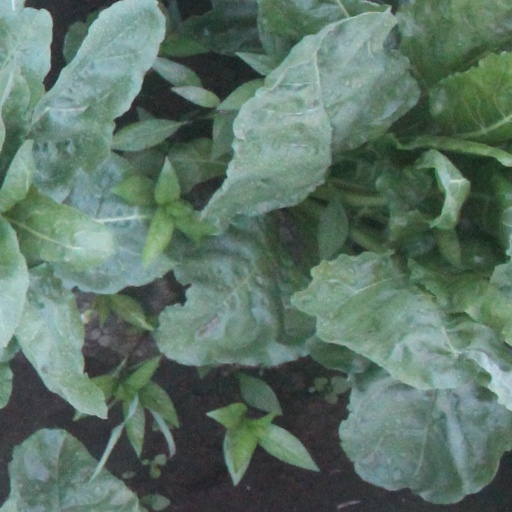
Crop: sugar beet